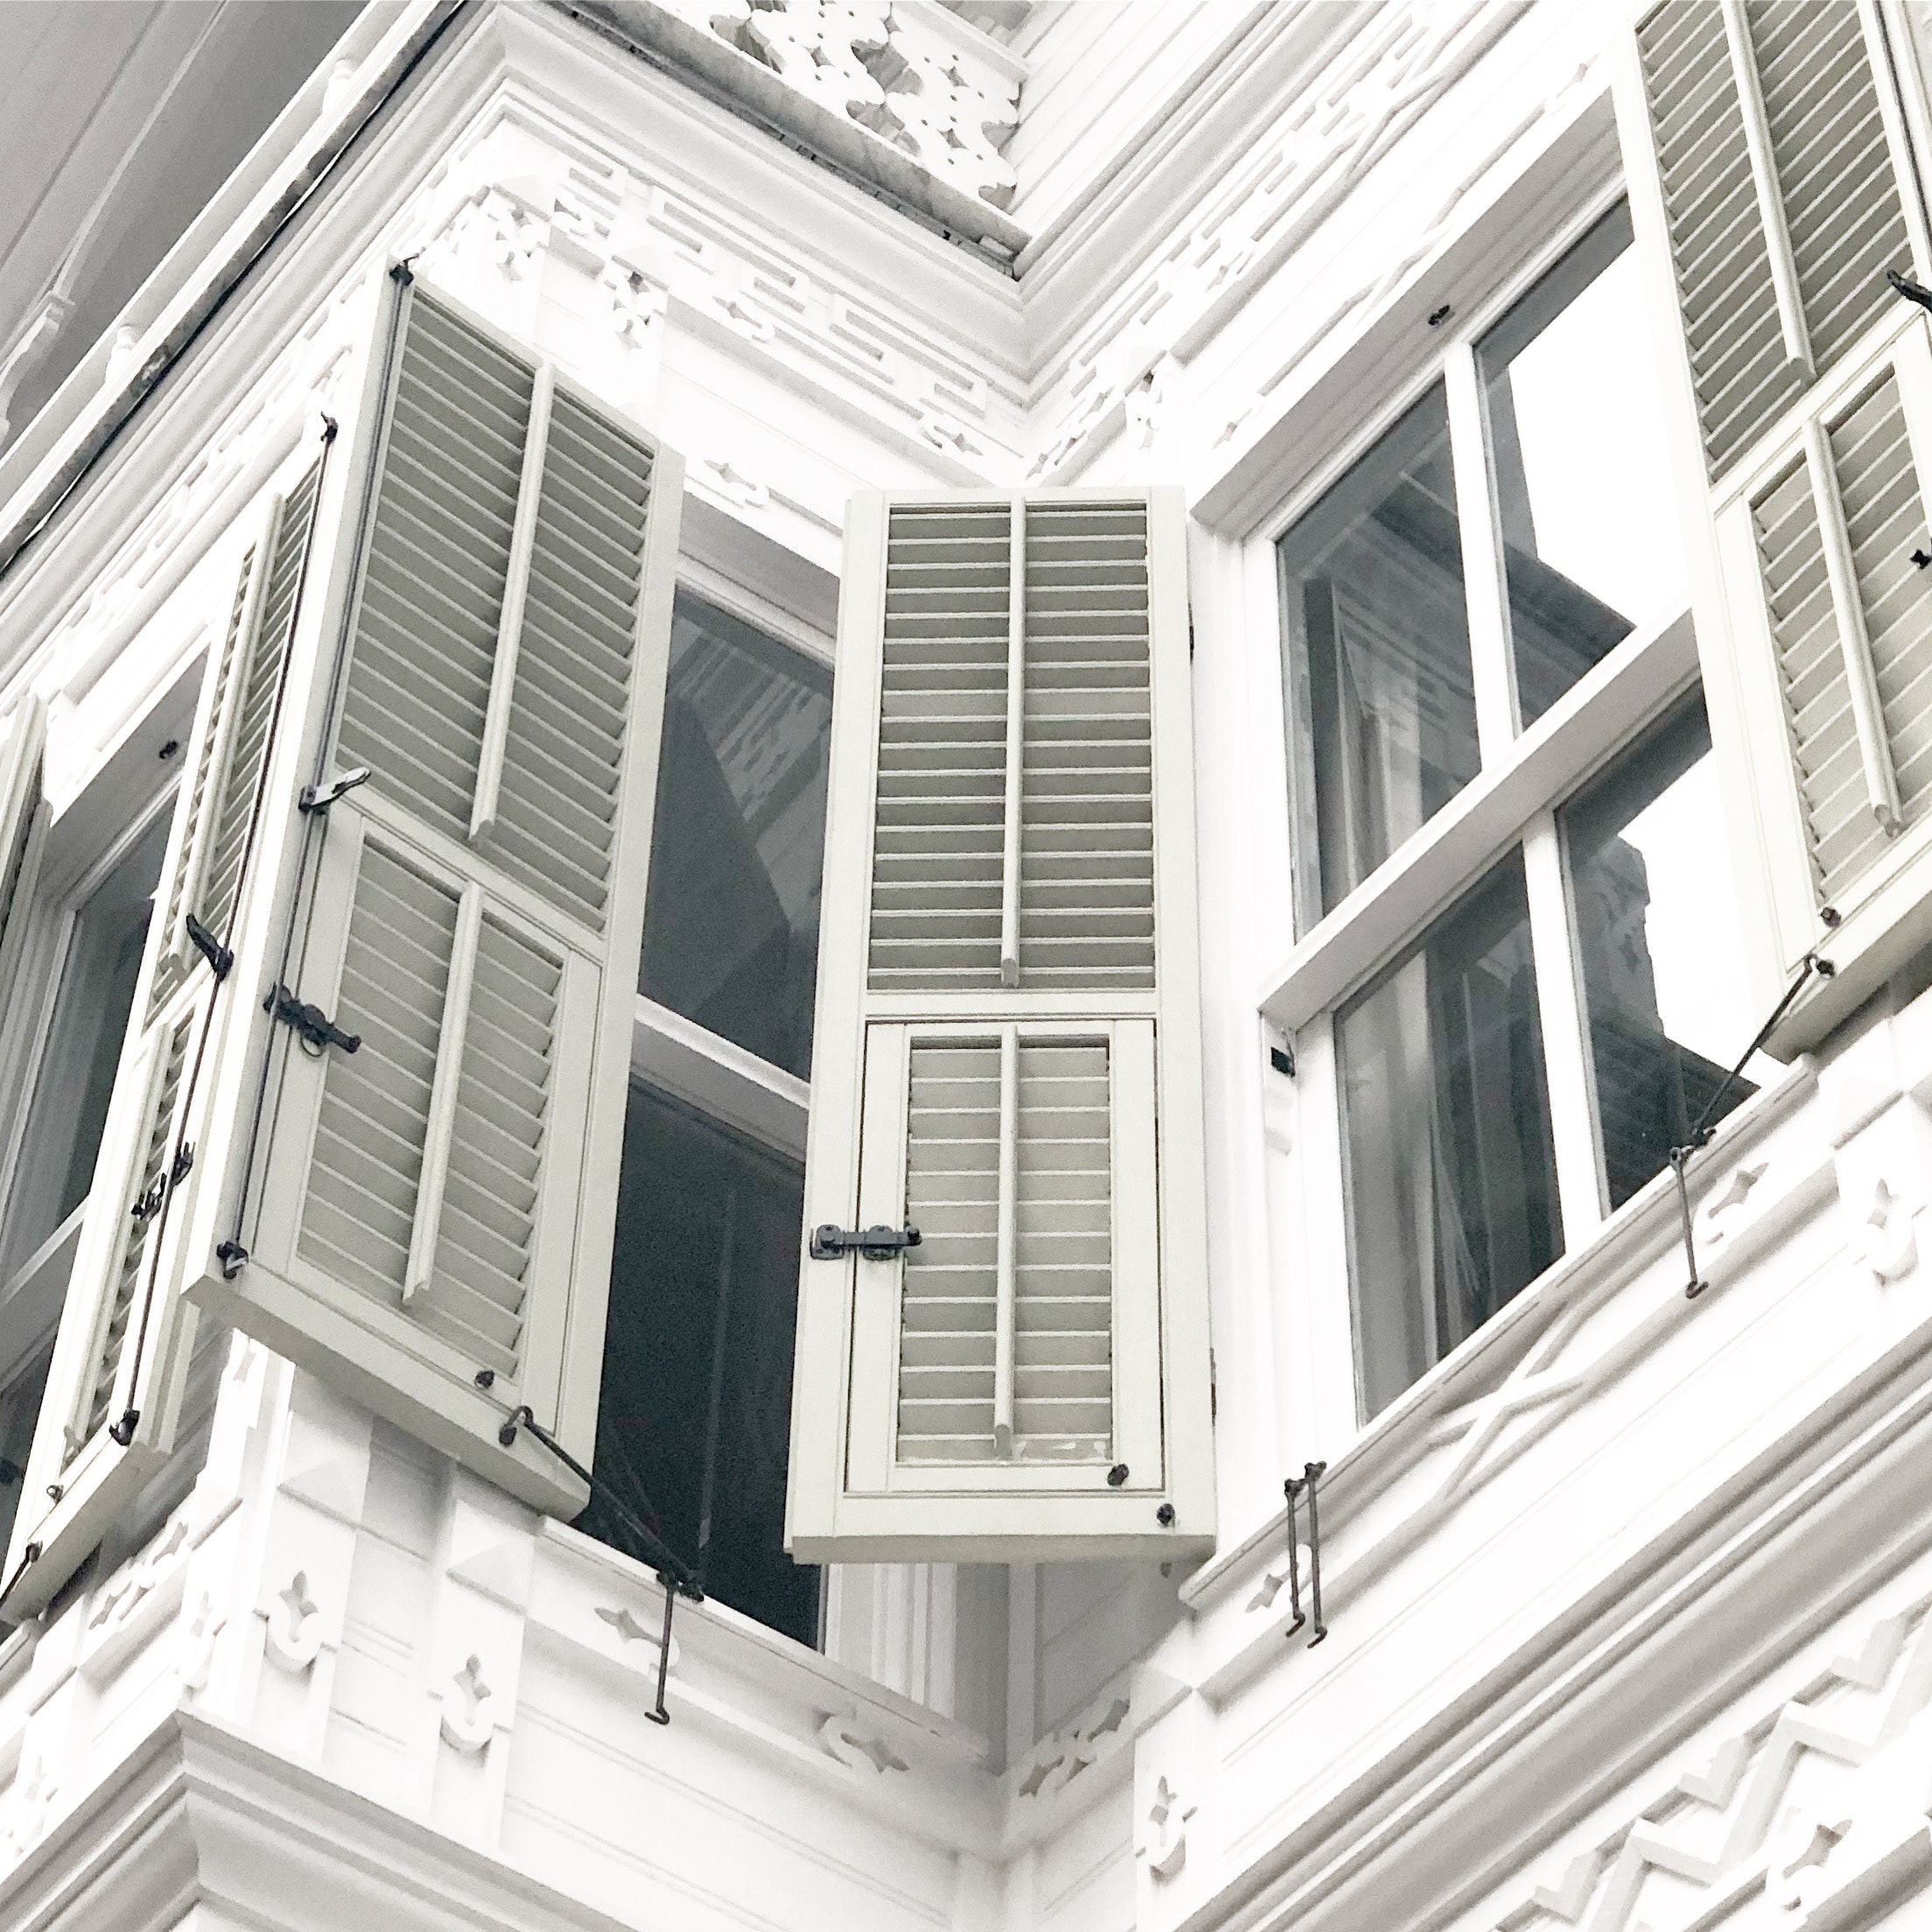
architecture, property, home, building, window, house, sash window, daylighting, molding, facade, siding, real estate, Material property, room, classical architecture, symmetry, roof, black and white, monochrome, residential area, apartment, style, historic house